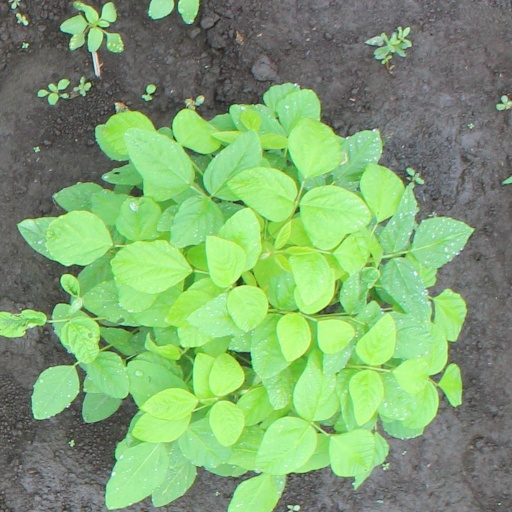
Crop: soybean